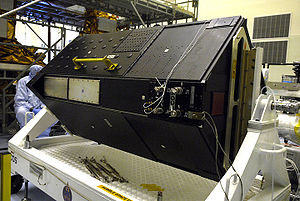
STS-125 / Nyttelasten / Cosmic Origins Spectrograph
Cosmic Origins Spectrograph
STS-125 var rumfærgen Atlantis 30. rummission. På missionen skulle Atlantis besøge Hubble-rumteleskopet.